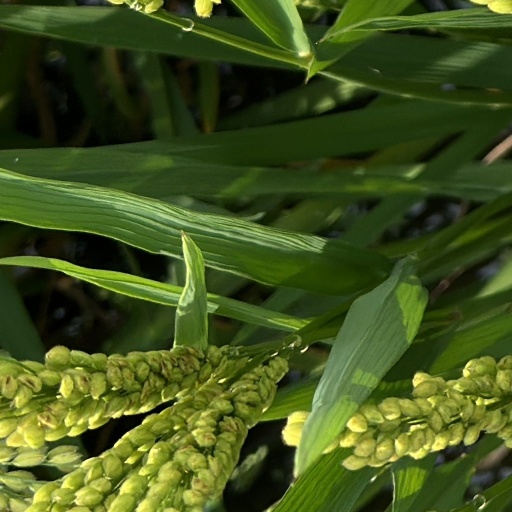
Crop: rice